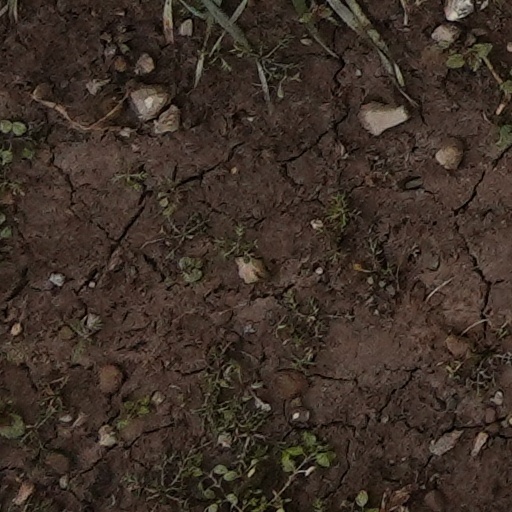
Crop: wheat